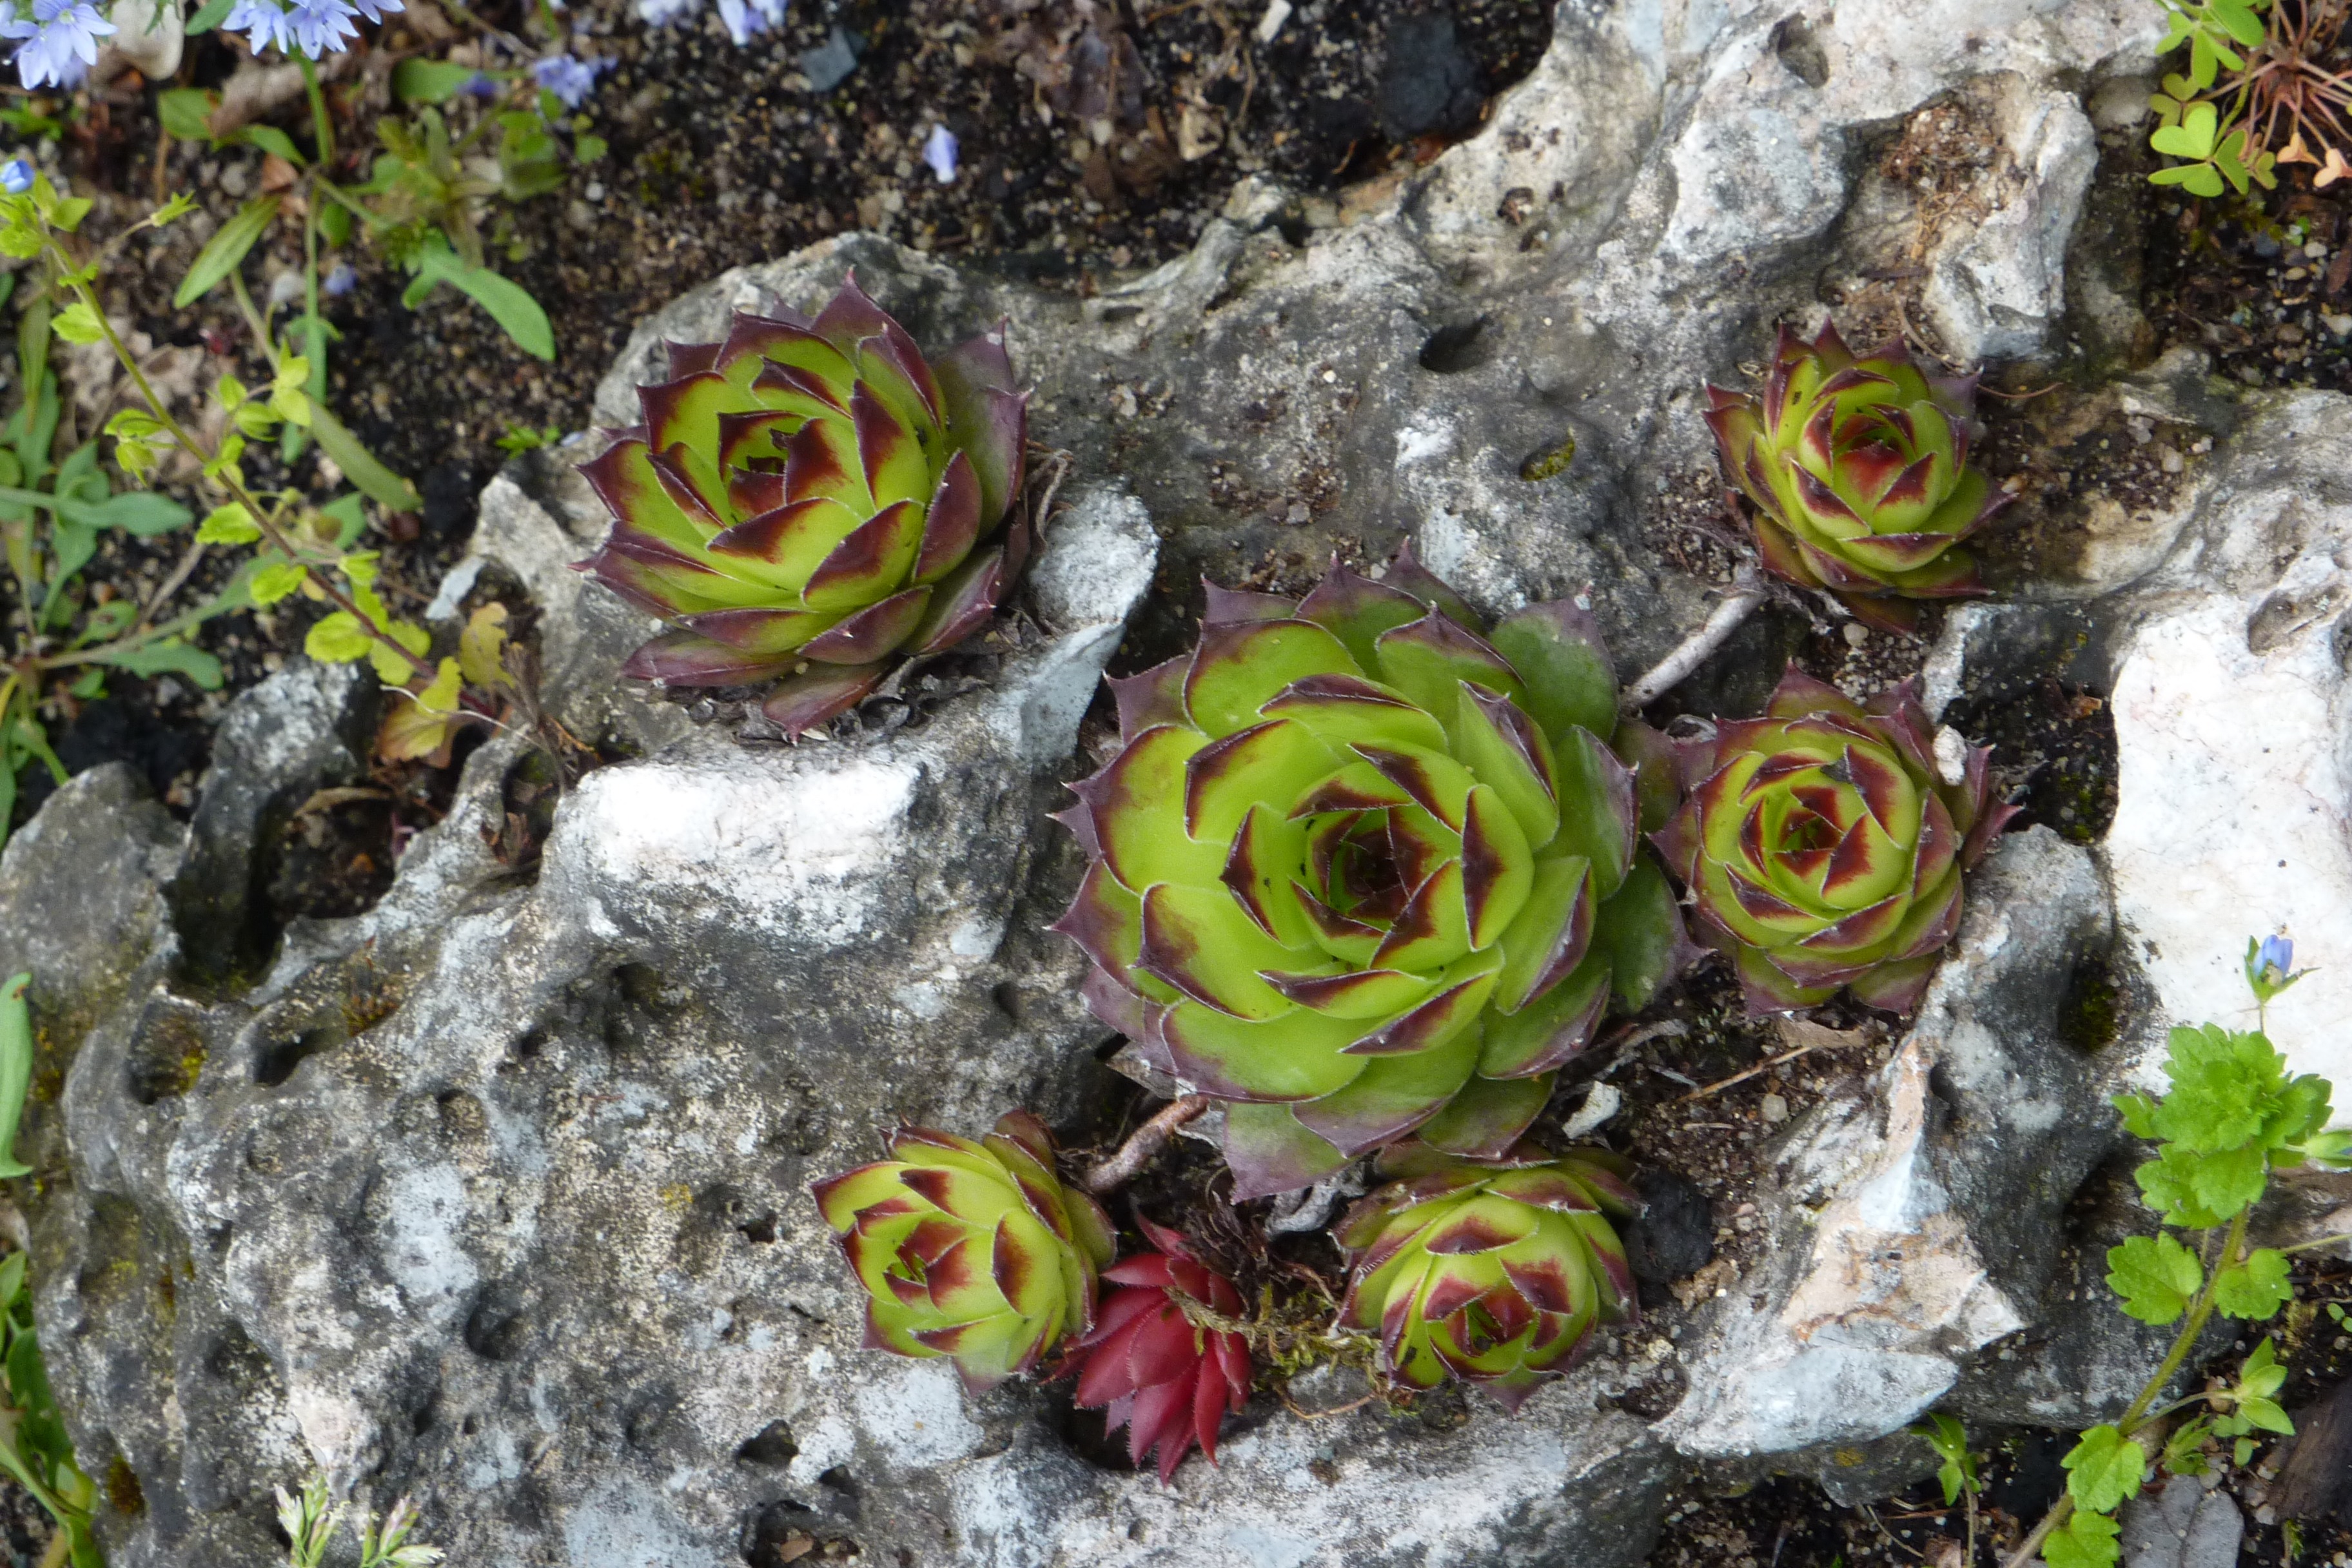
plant, flower, stone, food, spring, succulent, garden, flora, litter, waste, agave